Adarei Man

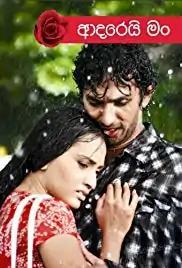

Adarei Man is a 2018 Sri Lankan Sinhala romance film directed by Prageeth Rathnayake as his maiden direction and produced by Jagath Chandana for Romeo's Eye Picture. It stars director Prageeth Rathnayake himself with Chathurika Pieris in lead roles along with Robin Fernando and Chamila Pieris. Music composed by veteran artist Victor Rathnayake.